Sagamihara Vending Machine Park

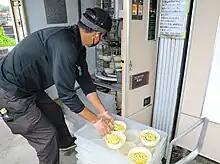
A vendor restocking udon

Saitō started the collection in 2016 with five machines, expanding it after it turned out to be popular with customers. He obtained and purchased machines for the collection through online auctions and word of mouth. A majority of the machines are from the 1970s and 1980s, the end of Japan's Shōwa era. Saitō makes the machines functional and maintains them himself, since they are no longer supported by their manufacturers. In September 2021, a button on one of the machines was broken by a vandal, and a plastic parts manufacturer created a replacement for free using CAD.